Archduchess Sophie of Austria

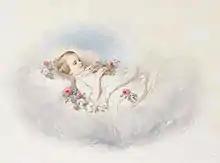
Archduchess Sophie lying in rest, 1857

Empress Elisabeth adored Hungary and its people and proposed to her husband that they take a trip to her favourite country, perhaps even tour it. Franz Joseph accepted and they left in early spring 1857. While in Buda, both Sophie and her sister Archduchess Gisela fell ill with diarrhea and had a very high fever. 10-month-old Gisela recovered quickly. However, two-year-old Sophie died in her mother's arms at : in the evening, after eleven hours of struggling to survive, probably from dehydration due to the diarrhea or from convulsions due to the high fever. It was later theorized that Sophie died from typhoid fever, but this is yet to be proven.